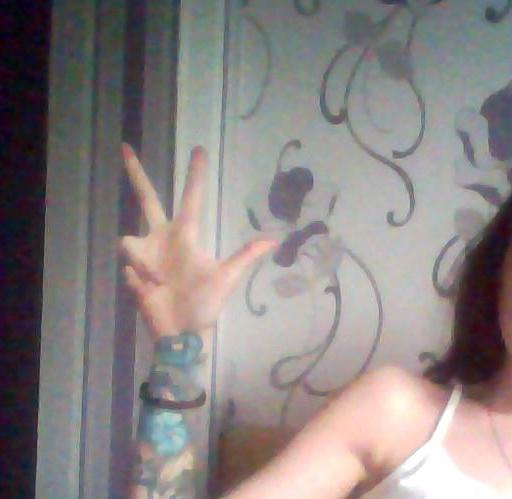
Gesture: three2